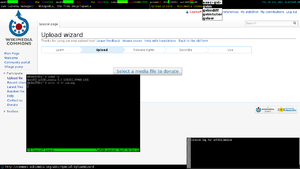
OpenBSD est un système d'exploitation libre de type Unix, dérivé de 4.4BSD. Créé en 1994 par Theo de Raadt, il est issu de la séparation avec NetBSD, le plus ancien des trois autres principaux systèmes d'exploitation de la famille des BSD aujourd'hui en activité. Le projet OpenBSD est réputé pour son intransigeance sur la liberté du logiciel et du code source, la qualité de sa documentation, et l'importance accordée à la sécurité et la cryptographie intégrée.